Boat race (game)

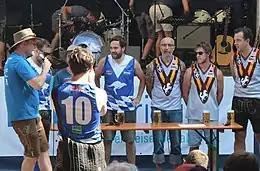
A boat race between the Australian rules football teams the Munich Kangaroos and the Pasing Hawks, at the OzFest 2015 Munich, Germany

A boat race is a drinking game where teams, usually of equal numbers, race to finish their drinks in sequence.